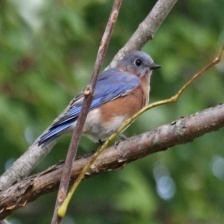
Species: EASTERN BLUEBIRD
Scientific name: SIALIA SIALIS